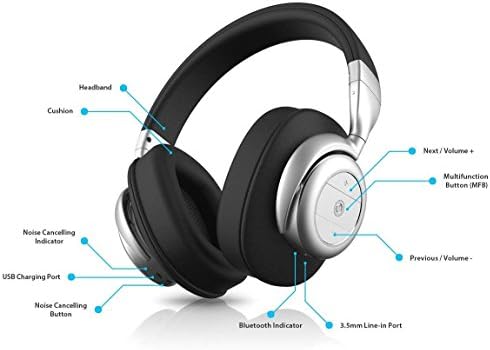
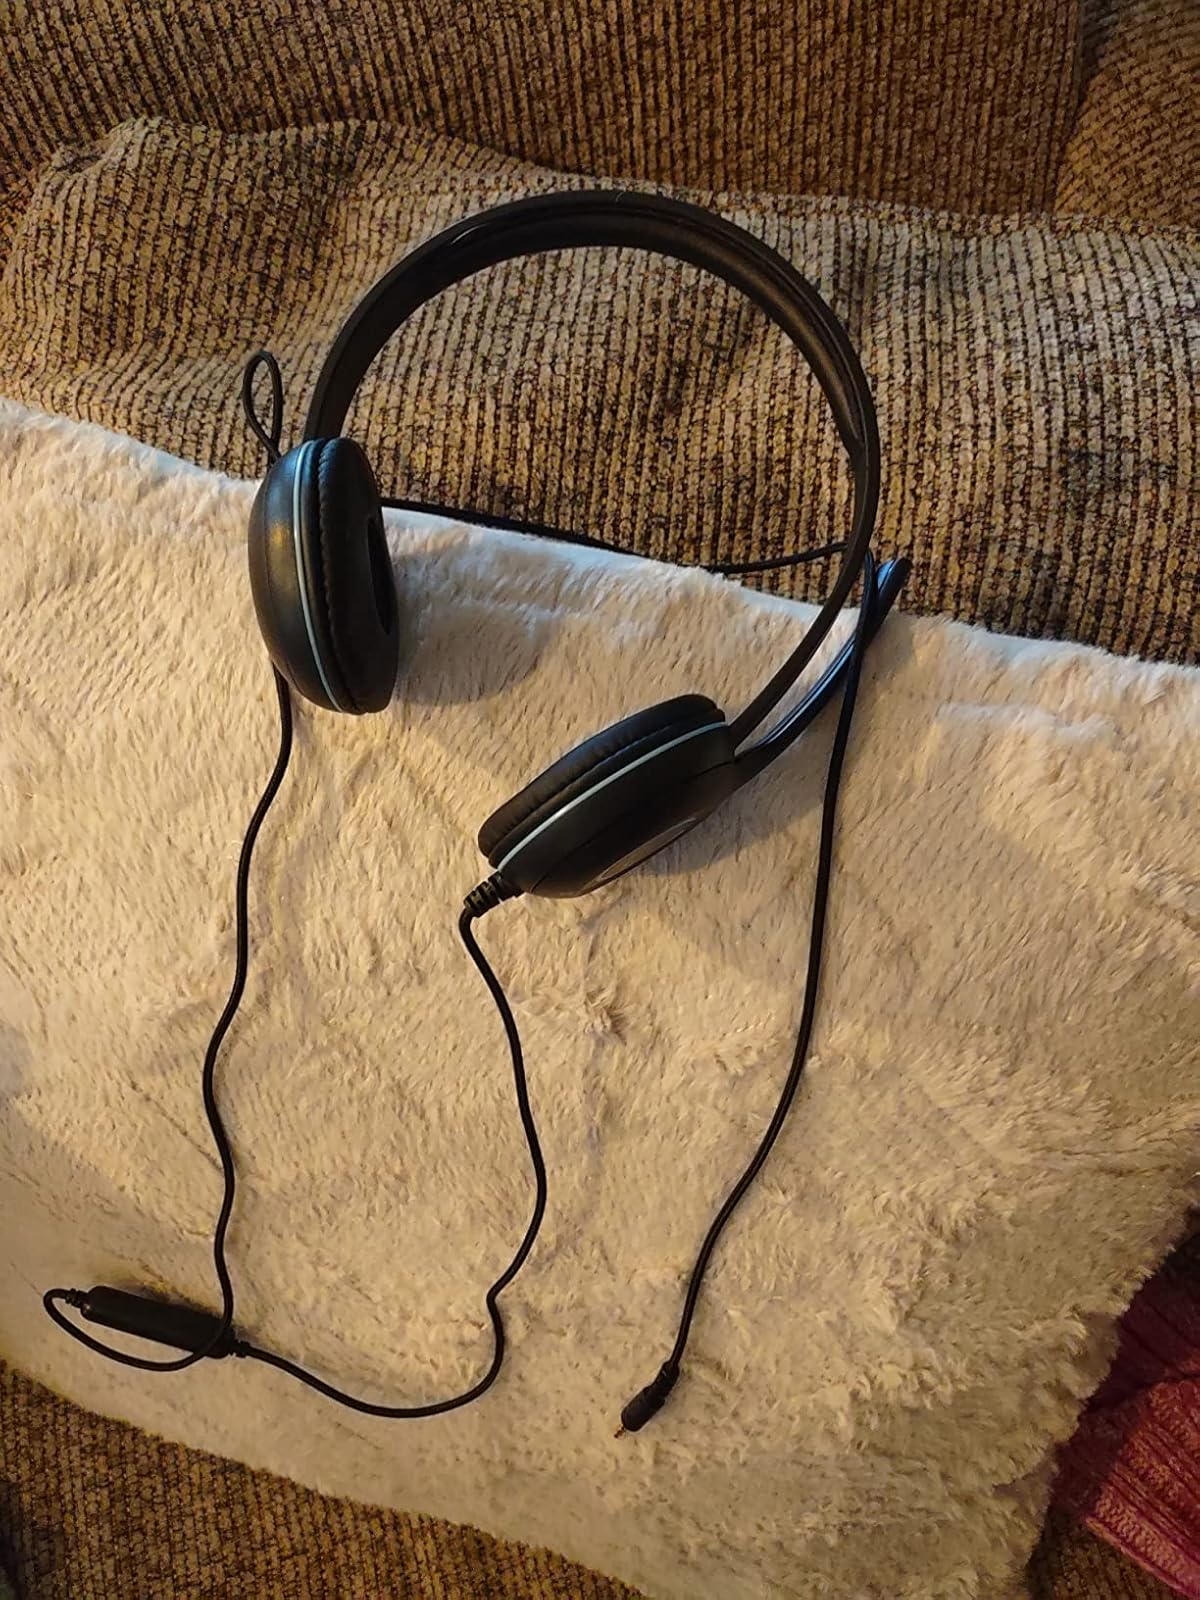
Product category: headphones
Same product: no